Sugarloaf Mountain (Cleburne County, Arkansas)

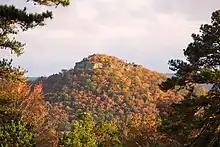
Sugarloaf Mountain in the Fall

The Osage Tribe called the mountain Tonawanda or Ton-Wan-Dah (swift water). The name was that of a family of arrowhead makers.